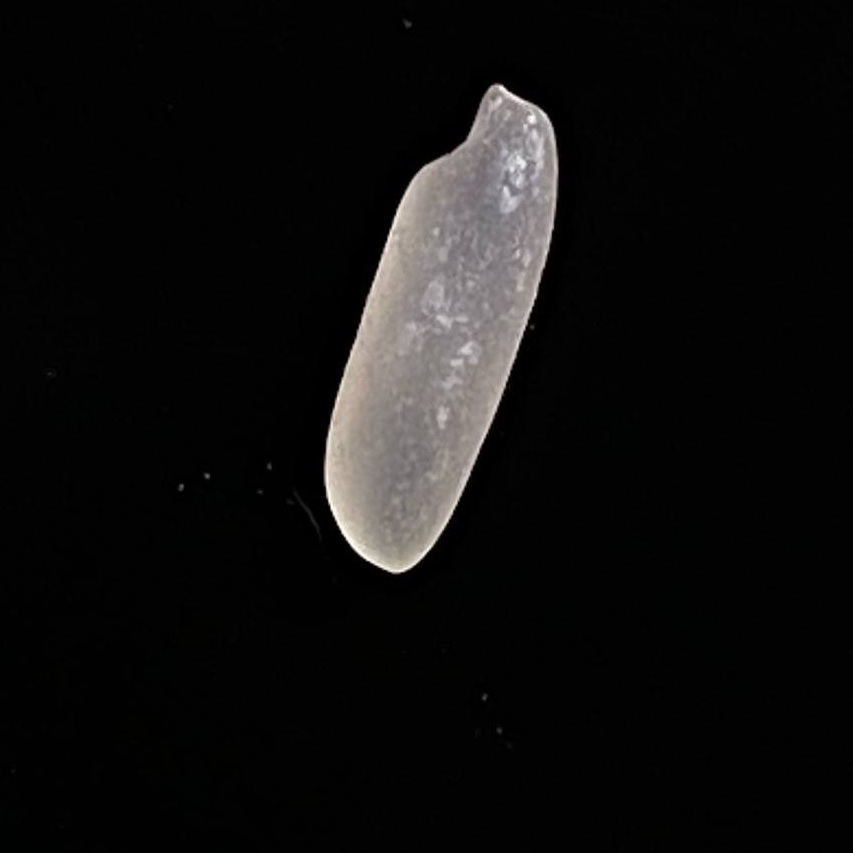
Rice variety: BR28